1965 Argentine Primera División

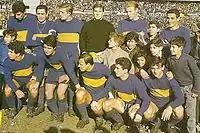
Boca Juniors, champions

The 1965 Argentine Primera División was the 74th season of top-flight football in Argentina. The season began on April 18 and ended on December 19.